Gummy candy

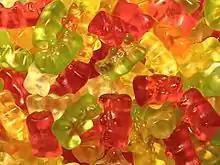
Haribo gummy bears were first made in Germany.

The gummy bear originated in Germany, where it is popular under the name "Gummibär" (rubber bear) or "Gummibärchen" (little rubber bear). Hans Riegel Sr., a maker from Bonn, produced these sweets under the Haribo company name, which he started in 1920.